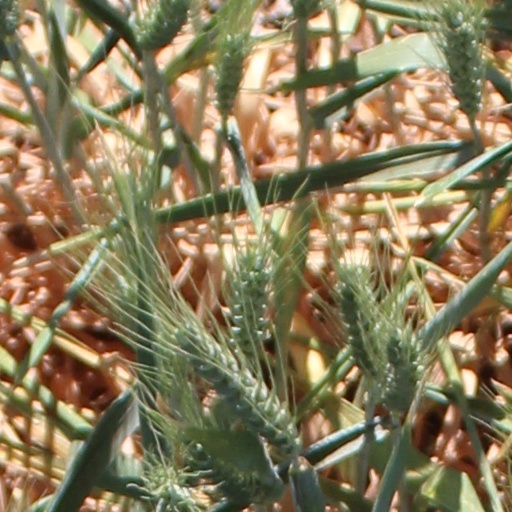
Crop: wheat